Tlatilco

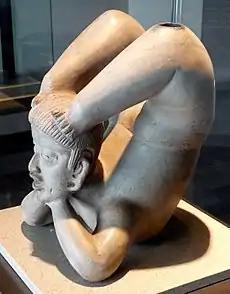
Ceramic art recovered from Tlatilco, commonly known as the "Acrobat". - 800 BCE.

Tlatilco was a large pre-Columbian village in the Valley of Mexico situated near the modern-day town of the same name in the Mexican Federal District. It was one of the first chiefdom centers to arise in the Valley, flourishing on the western shore of Lake Texcoco during the Middle Pre-Classic period, between the years of 1200 BCE and 200 BCE. It gives its name to the "Tlatilco culture", which also includes the town of Tlapacoya, on the eastern shore of Lake Chalco, as well as the Coapexco site which lies east of the Amecameca municipality within Mexico State.